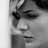
Emotion: sad